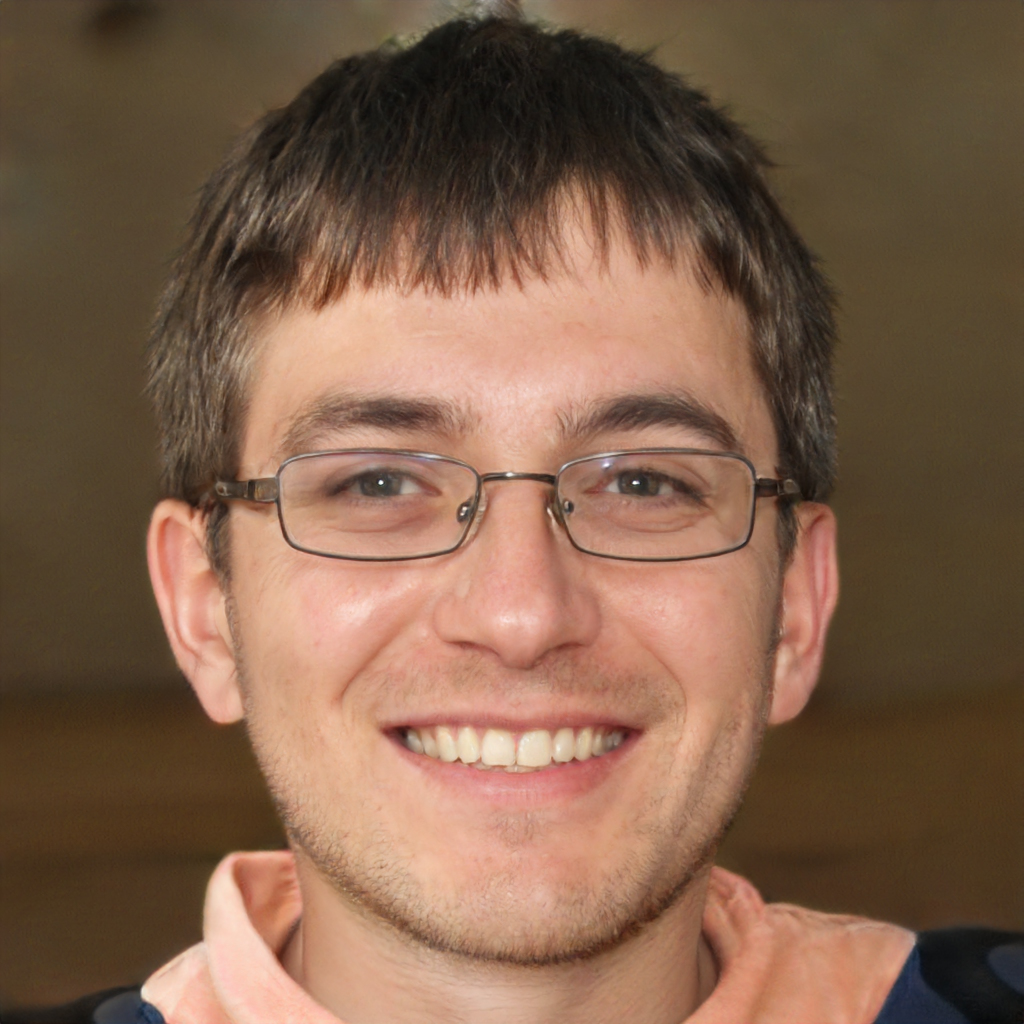
Gender: Male